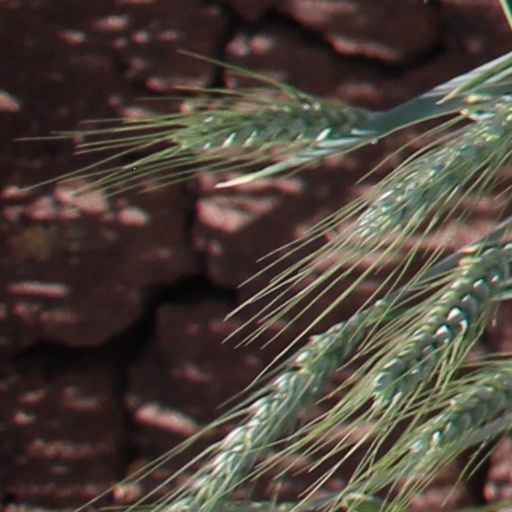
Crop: wheat